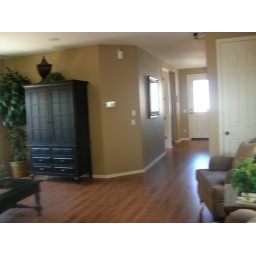
view from dining area in kitchen to frpnt door